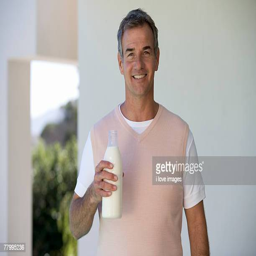
man holding a bottle of milk